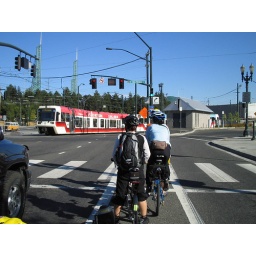
Cycling in Portland - N Interstste Ave; TriMet's MAX light rail train is crossing the road